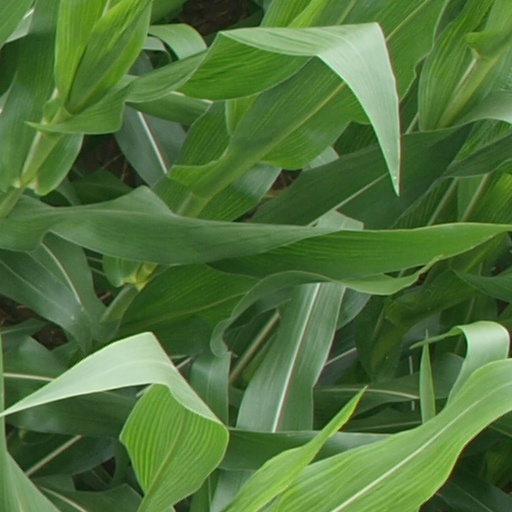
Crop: maize; corn